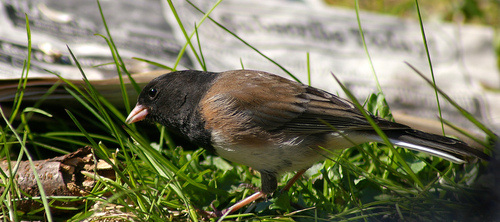
a small light brown winged bird with white underbelly and a black head.
this bird has a black head, neck, nape and throat, brown coverts, and a grey belly and vent.
this bird is brown with white on its stomach and has a very short beak.
a small bird with a black head and nape, brown coverts, and white belly.
medium sized bird with a dark brown plume, with a short and tall peach beak.
this birds has a small bill, black head and brownish wings.
a bird with a pink short bill and a black throat, crown, eyering and breast.
this bird has wings that are brown and has a hwite bellythe bird has a black head and a small beak that is orange in color.
this bird had a large black head, wide feet, a long tail, a short pointy beak, a brown and black striped wing, and a black eye.
Species: Dark Eyed Junco